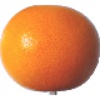
Label: Grapefruit Pink 1